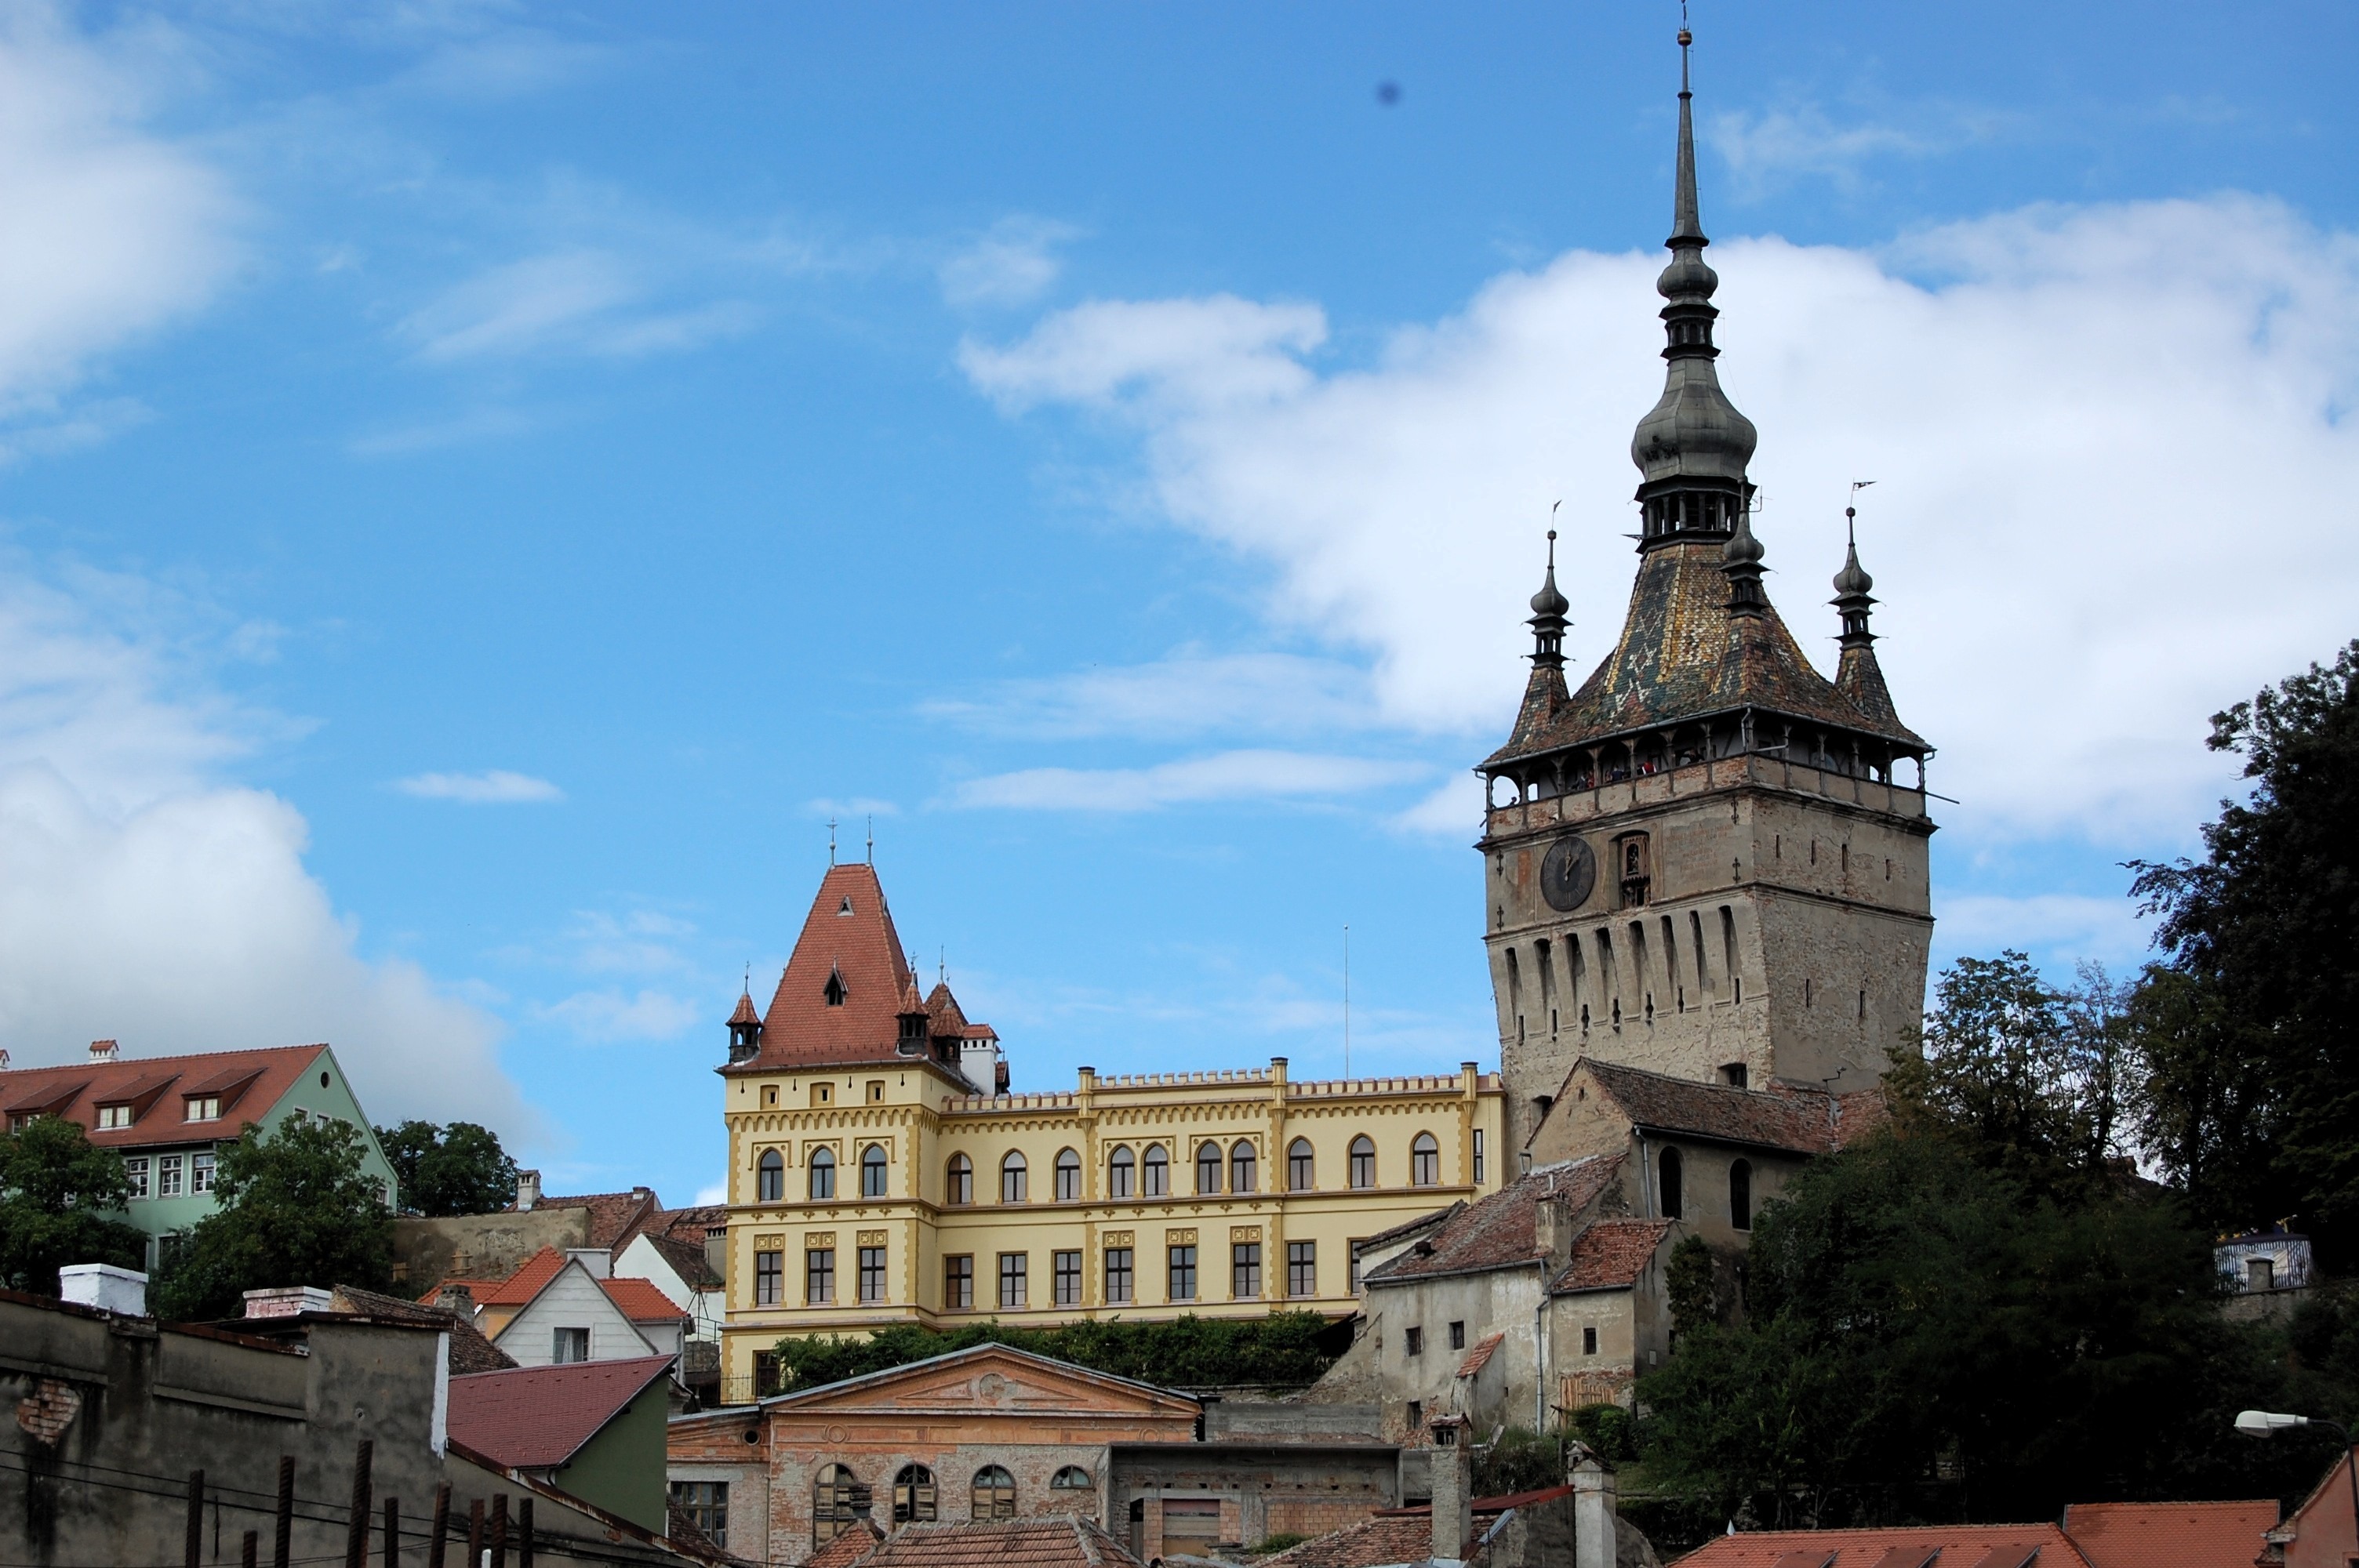
town, building, chateau, city, travel, tower, landmark, church, cathedral, tourism, place of worship, spire, steeple, romania, sighisoara